Matra-Simca MS670

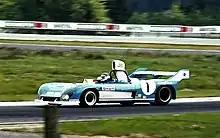
Jean-Pierre Jarier in the MS670C sharing with Jean-Pierre Beltoise at the 1974 1000km of Nürburgring.

The first race of the season was the 1973 24 Hours of Daytona and Matra entered one car using the MS670 driven by Cevert/Beltoise/Pescarolo and retired from the race with engine failure. The driver line ups for the 1973 Vallelunga 6 Hours were Cevert/Beltoise and Cevert/Pescarolo/Gérard Larrousse, all drivers using the new Matra-Simca MS670B, Cevert/Pescarolo/Larrousse won and Cevert/Beltoise retired with engine failure. The driver line ups for the next two races, starting with the 1973 1000km of Dijon were Cevert/Beltoise and Pescarolo/Larrousse. Pescarolo/Larrousse won the race and Cevert/Beltoise finished third. The 1000km of Monza saw Pescarolo/Larrousse third and Cevert/Beltoise eleventh. The driver line ups for the 1000 km of Spa were Pescarolo/Amon/Hill and Pescarolo/Larrousse/Amon, Pescarolo/Larrousse/Amon finished third and Pescarolo/Amon/Hill retired with engine failure. The team skipped the Targa Florio but entered the 1000km of Nürburgring with Cevert/Beltoise and Pescarolo/Larrousse driving but both cars retired with engine failure. Matra entered four cars for the 24 Hours of Le Mans, Pescarolo/Larrousse, Cevert/Beltoise, Jabouille/Jean-Pierre Jaussaud and Patrick Depailler/Bob Wollek. Pescarolo/Larrousse won the race, Jabouille/Jaussaud finished third, Cevert/Beltoise retired with an accident caused by a puncture and Depailler/Wollek also retired with a broken oil pump and engine failure. The 1000km of Zeltweg returned to two cars with Pescarolo/Larrousse winning the race from Cevert/Beltoise. In the final race of the 1973 season, the Watkins Glen 6 Hours, Pescarolo/Larrousse won but Cevert/Beltoise retired with broken ignition.